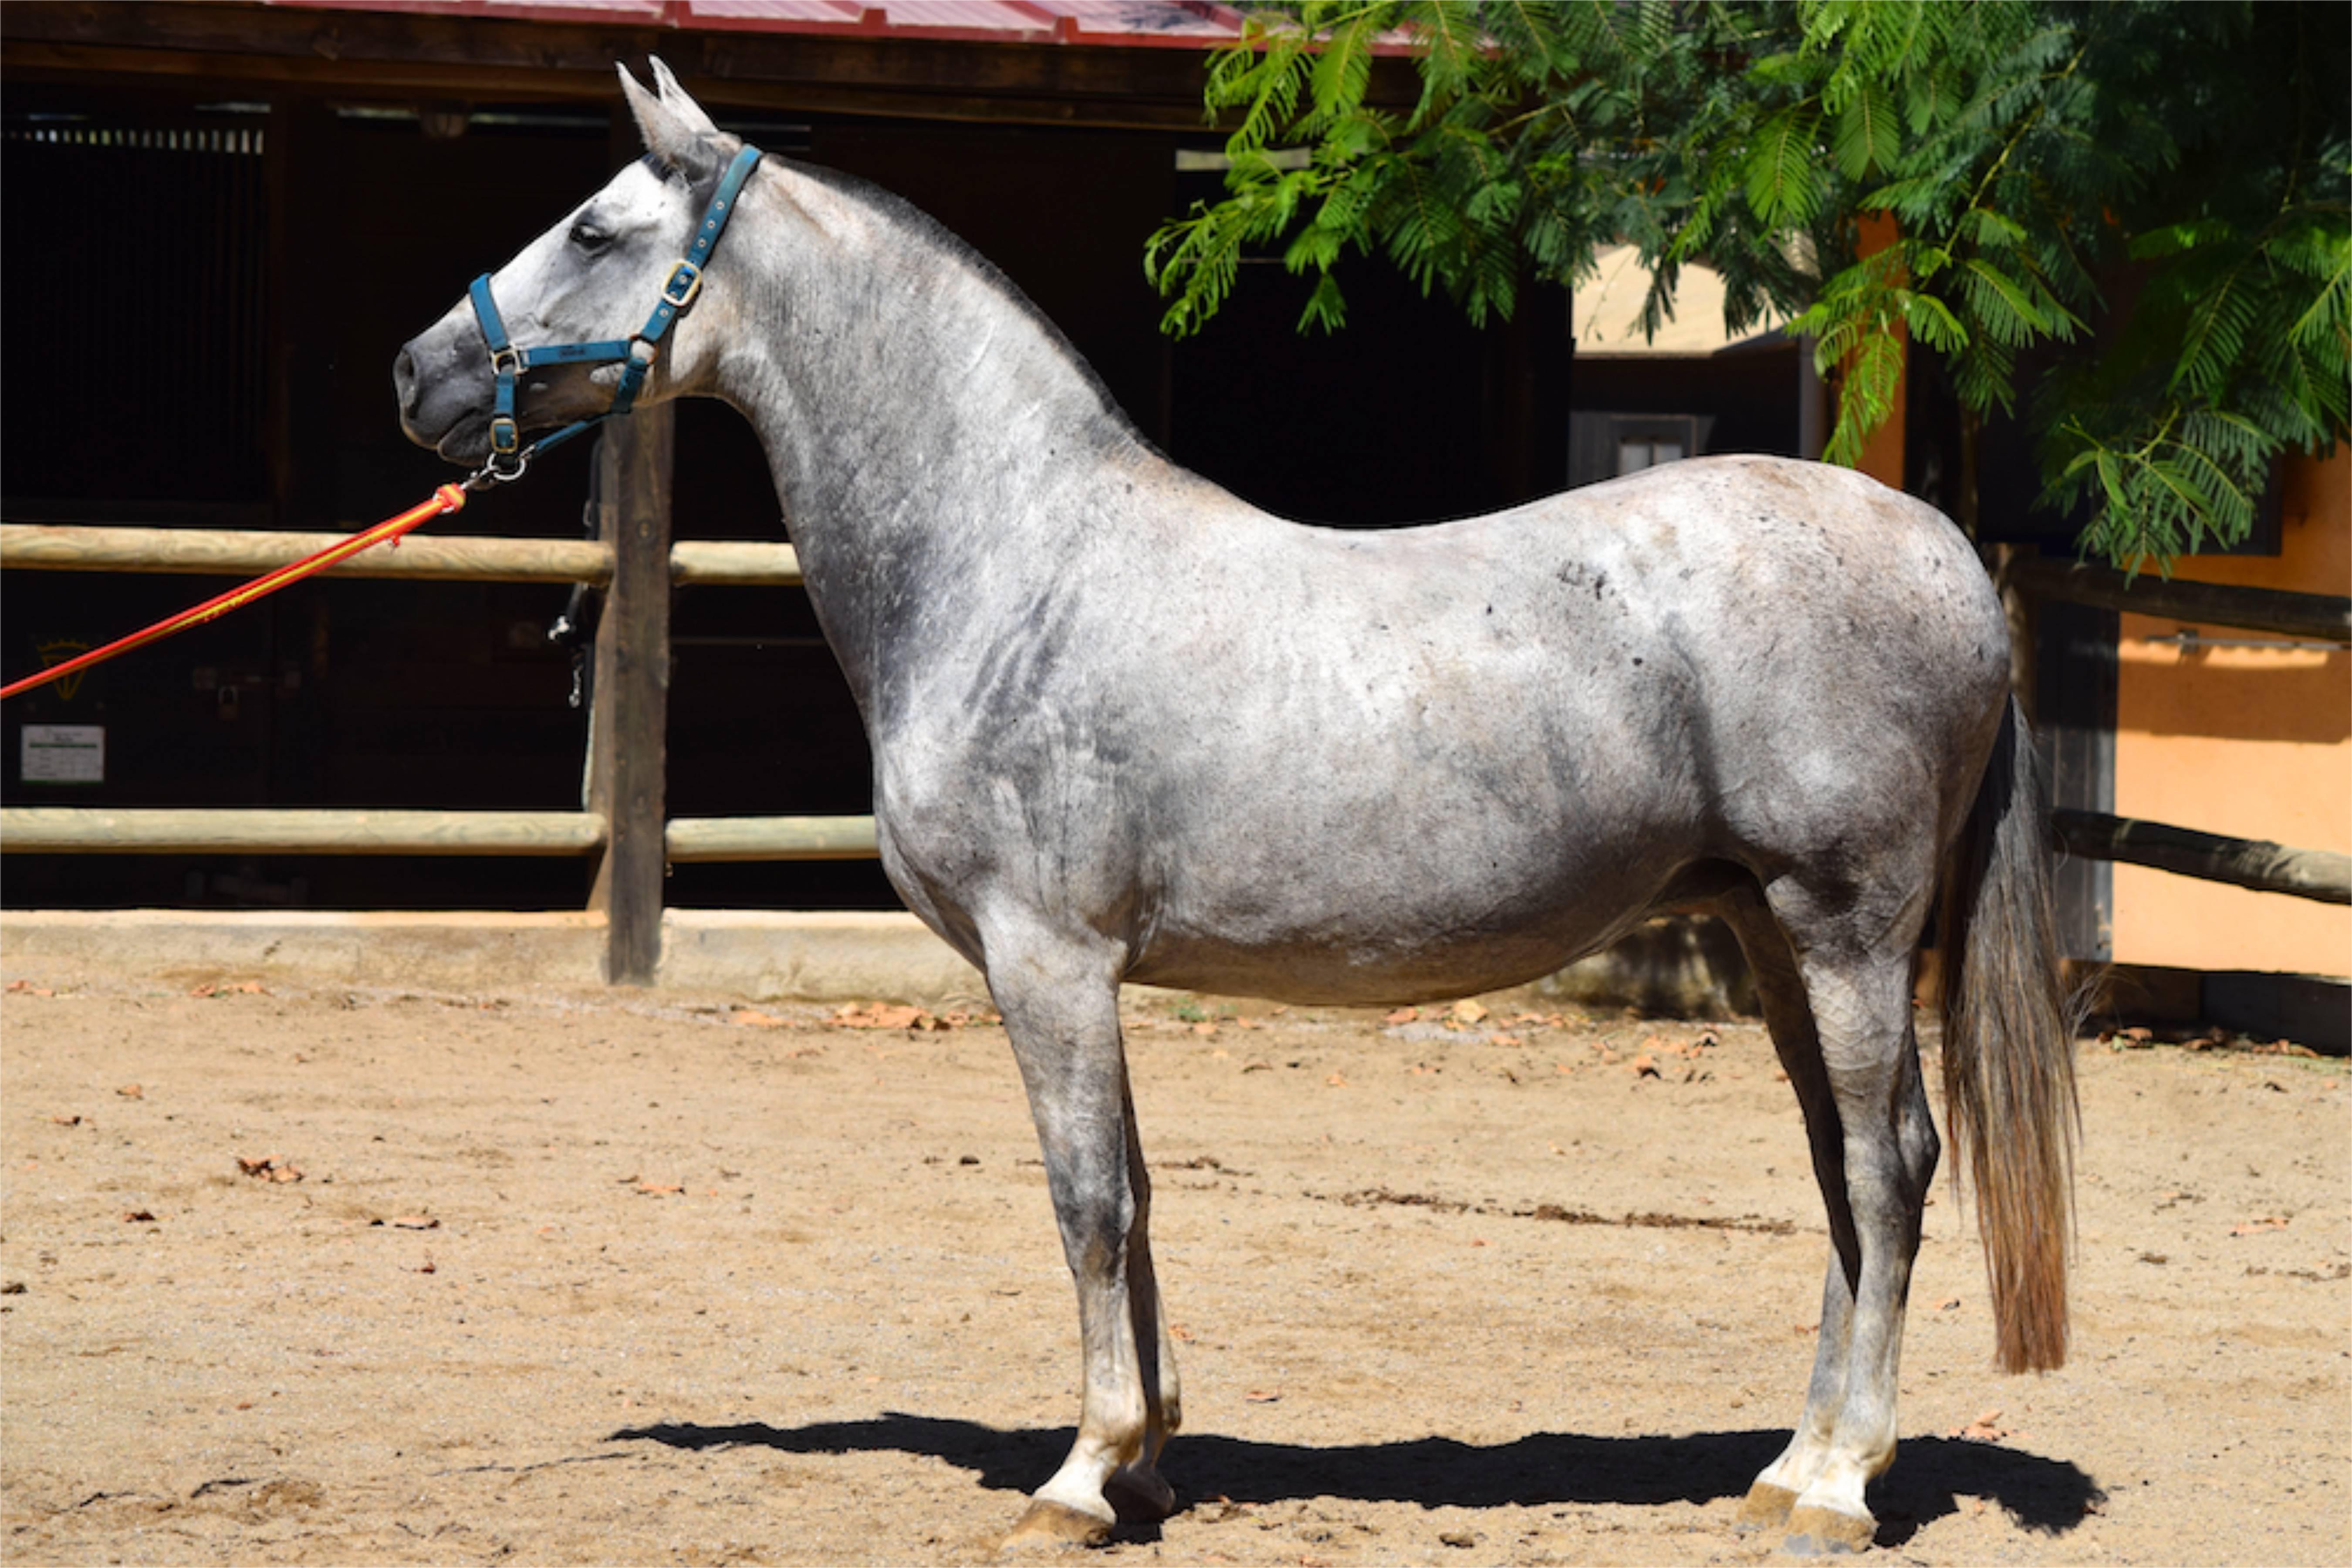
nature, outdoor, white, field, animal, female, portrait, horse, mammal, stallion, mane, gray, equestrian, equine, sunny, grey, vertebrate, mare, spanish, colt, purebred, pack animal, andalusian, horse like mammal, mustang horse, andalusian horse, prehorse